Jacques Prévert

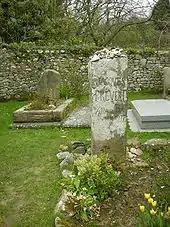
Prévert's grave, next to that of Alexandre Trauner

He died of lung cancer in Omonville-la-Petite, on 11 April 1977. He had been working on the last scene of the animated movie "Le Roi et l'Oiseau" ("The King and the Mockingbird") with his friend and collaborator Paul Grimault. When the film was released in 1980, it was dedicated to Prévert's memory, and on opening night, Grimault kept the seat next to him empty. His dog Auto was given to a family friend after his death.